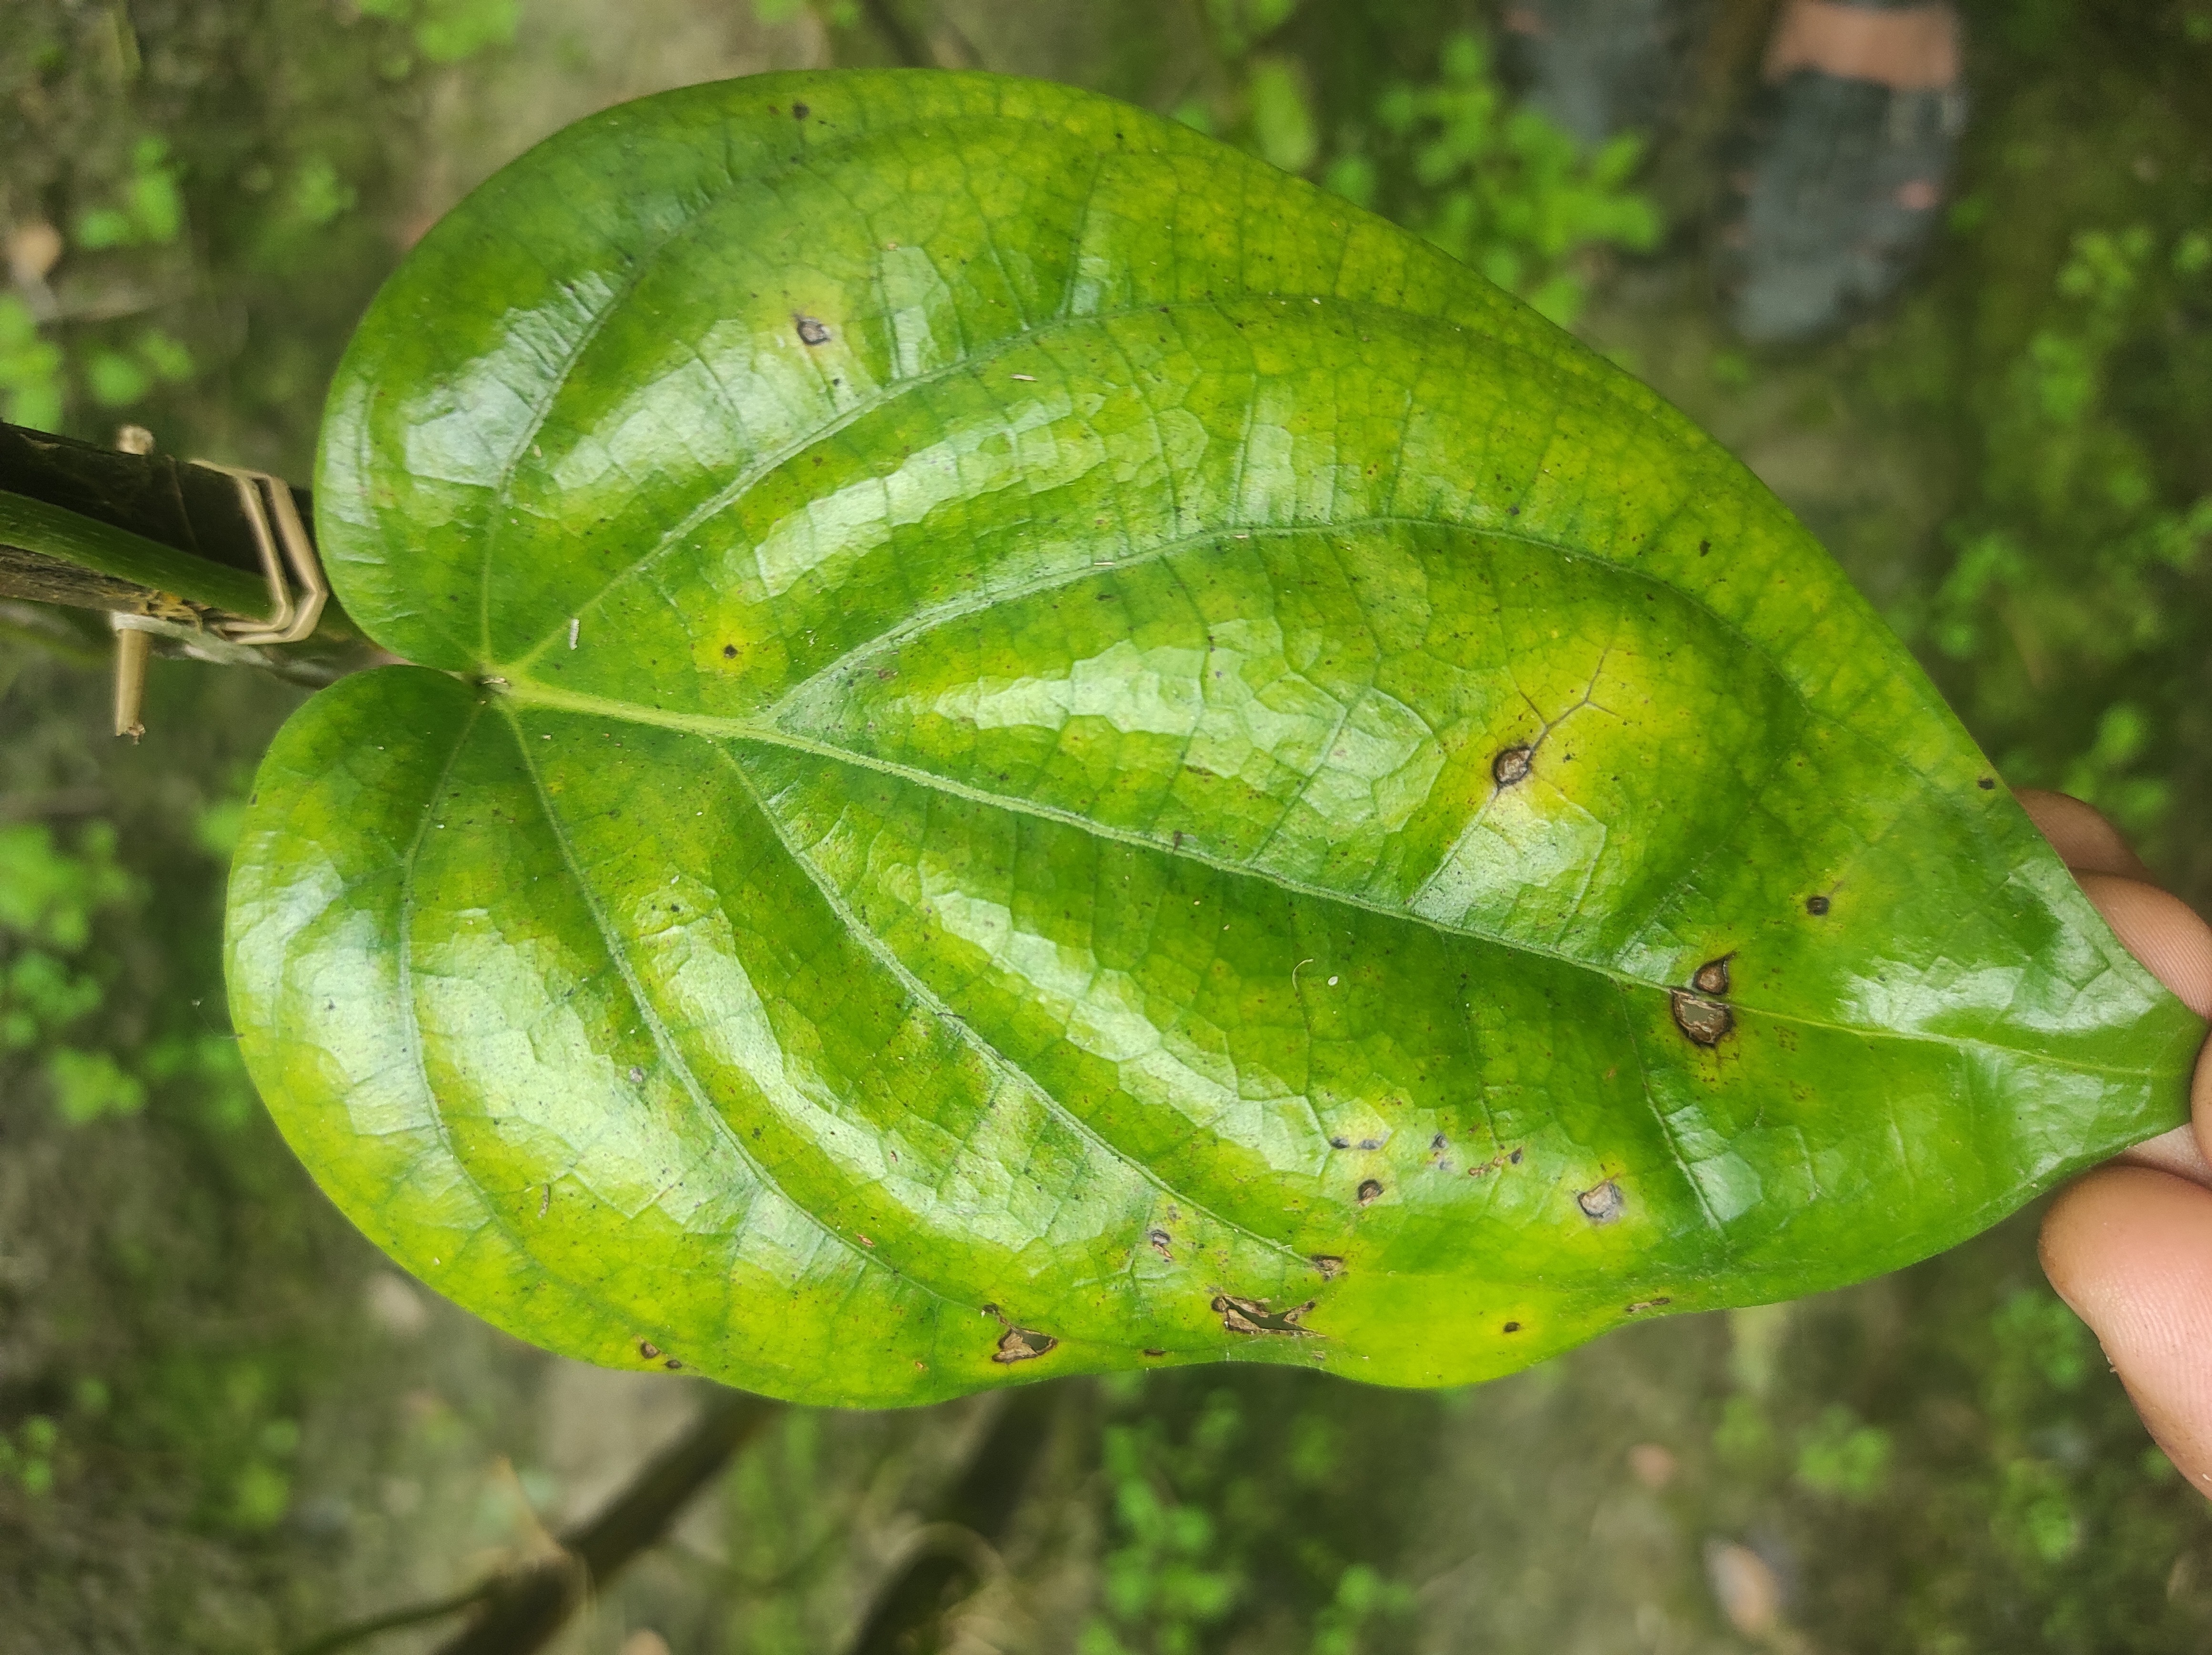
Label: Fungal_Brown_Spot_Disease